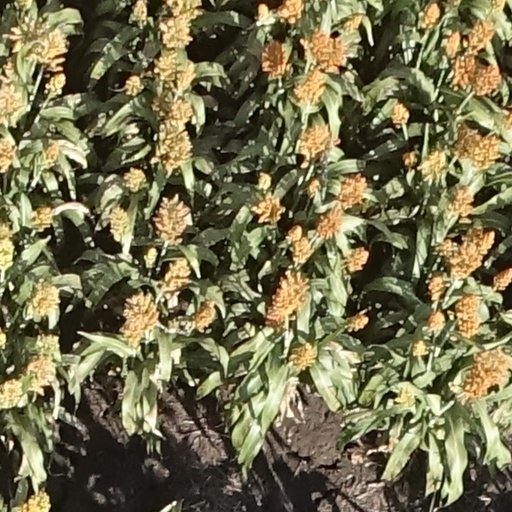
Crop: sorghum